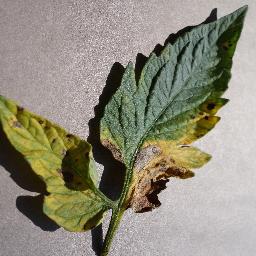
Label: Tomato___Early_blight